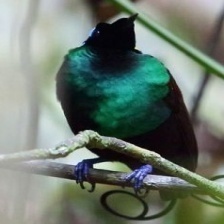
Species: WILSONS BIRD OF PARADISE
Scientific name: CICINNURUS RESPUBLICA